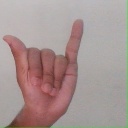
अक्षर: य